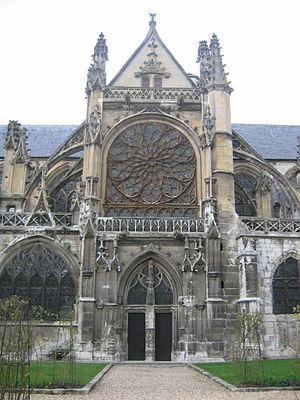
Cet article recense les collégiales situées ou ayant existé sur le territoire français actuel. Les biens en dotation qui procuraient des revenus aux chanoines pour accomplir leurs fonctions ayant été confisqués en 1791 et vendus comme biens nationaux, aucune de ces églises n'est encore en activité en tant que collégiale. Les dates indiquées entre parenthèses sont celle du début et de la fin du statut canonique de collégiale.